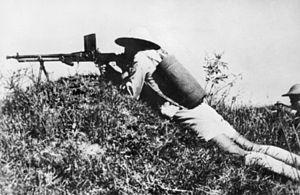
La troisième bataille de Changsha a eu lieu entre la fin 1941 et le début 1942. Elle opposa l'Armée impériale et la Marine impériale japonaise à l'Armée nationale révolutionnaire chinoise et à la guérilla des communistes chinois, dans la province du Hunan.